Tim Hailes

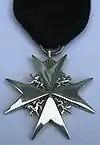
MStJ Badge

Timothy Russell Hailes (born 7 October 1967, Dorchester) is a former managing director and associate general counsel in the Investment Banking Division of JPMorgan Chase & Co, and currently general counsel and executive director at Five Islands Capital Limited. He was appointed a justice of the peace for the Central London Justice Area in March 2013, elected alderman for the Ward of Bassishaw in The City of London in May 2013, and elected Aldermanic Sheriff of the City of London for 2017-2018.